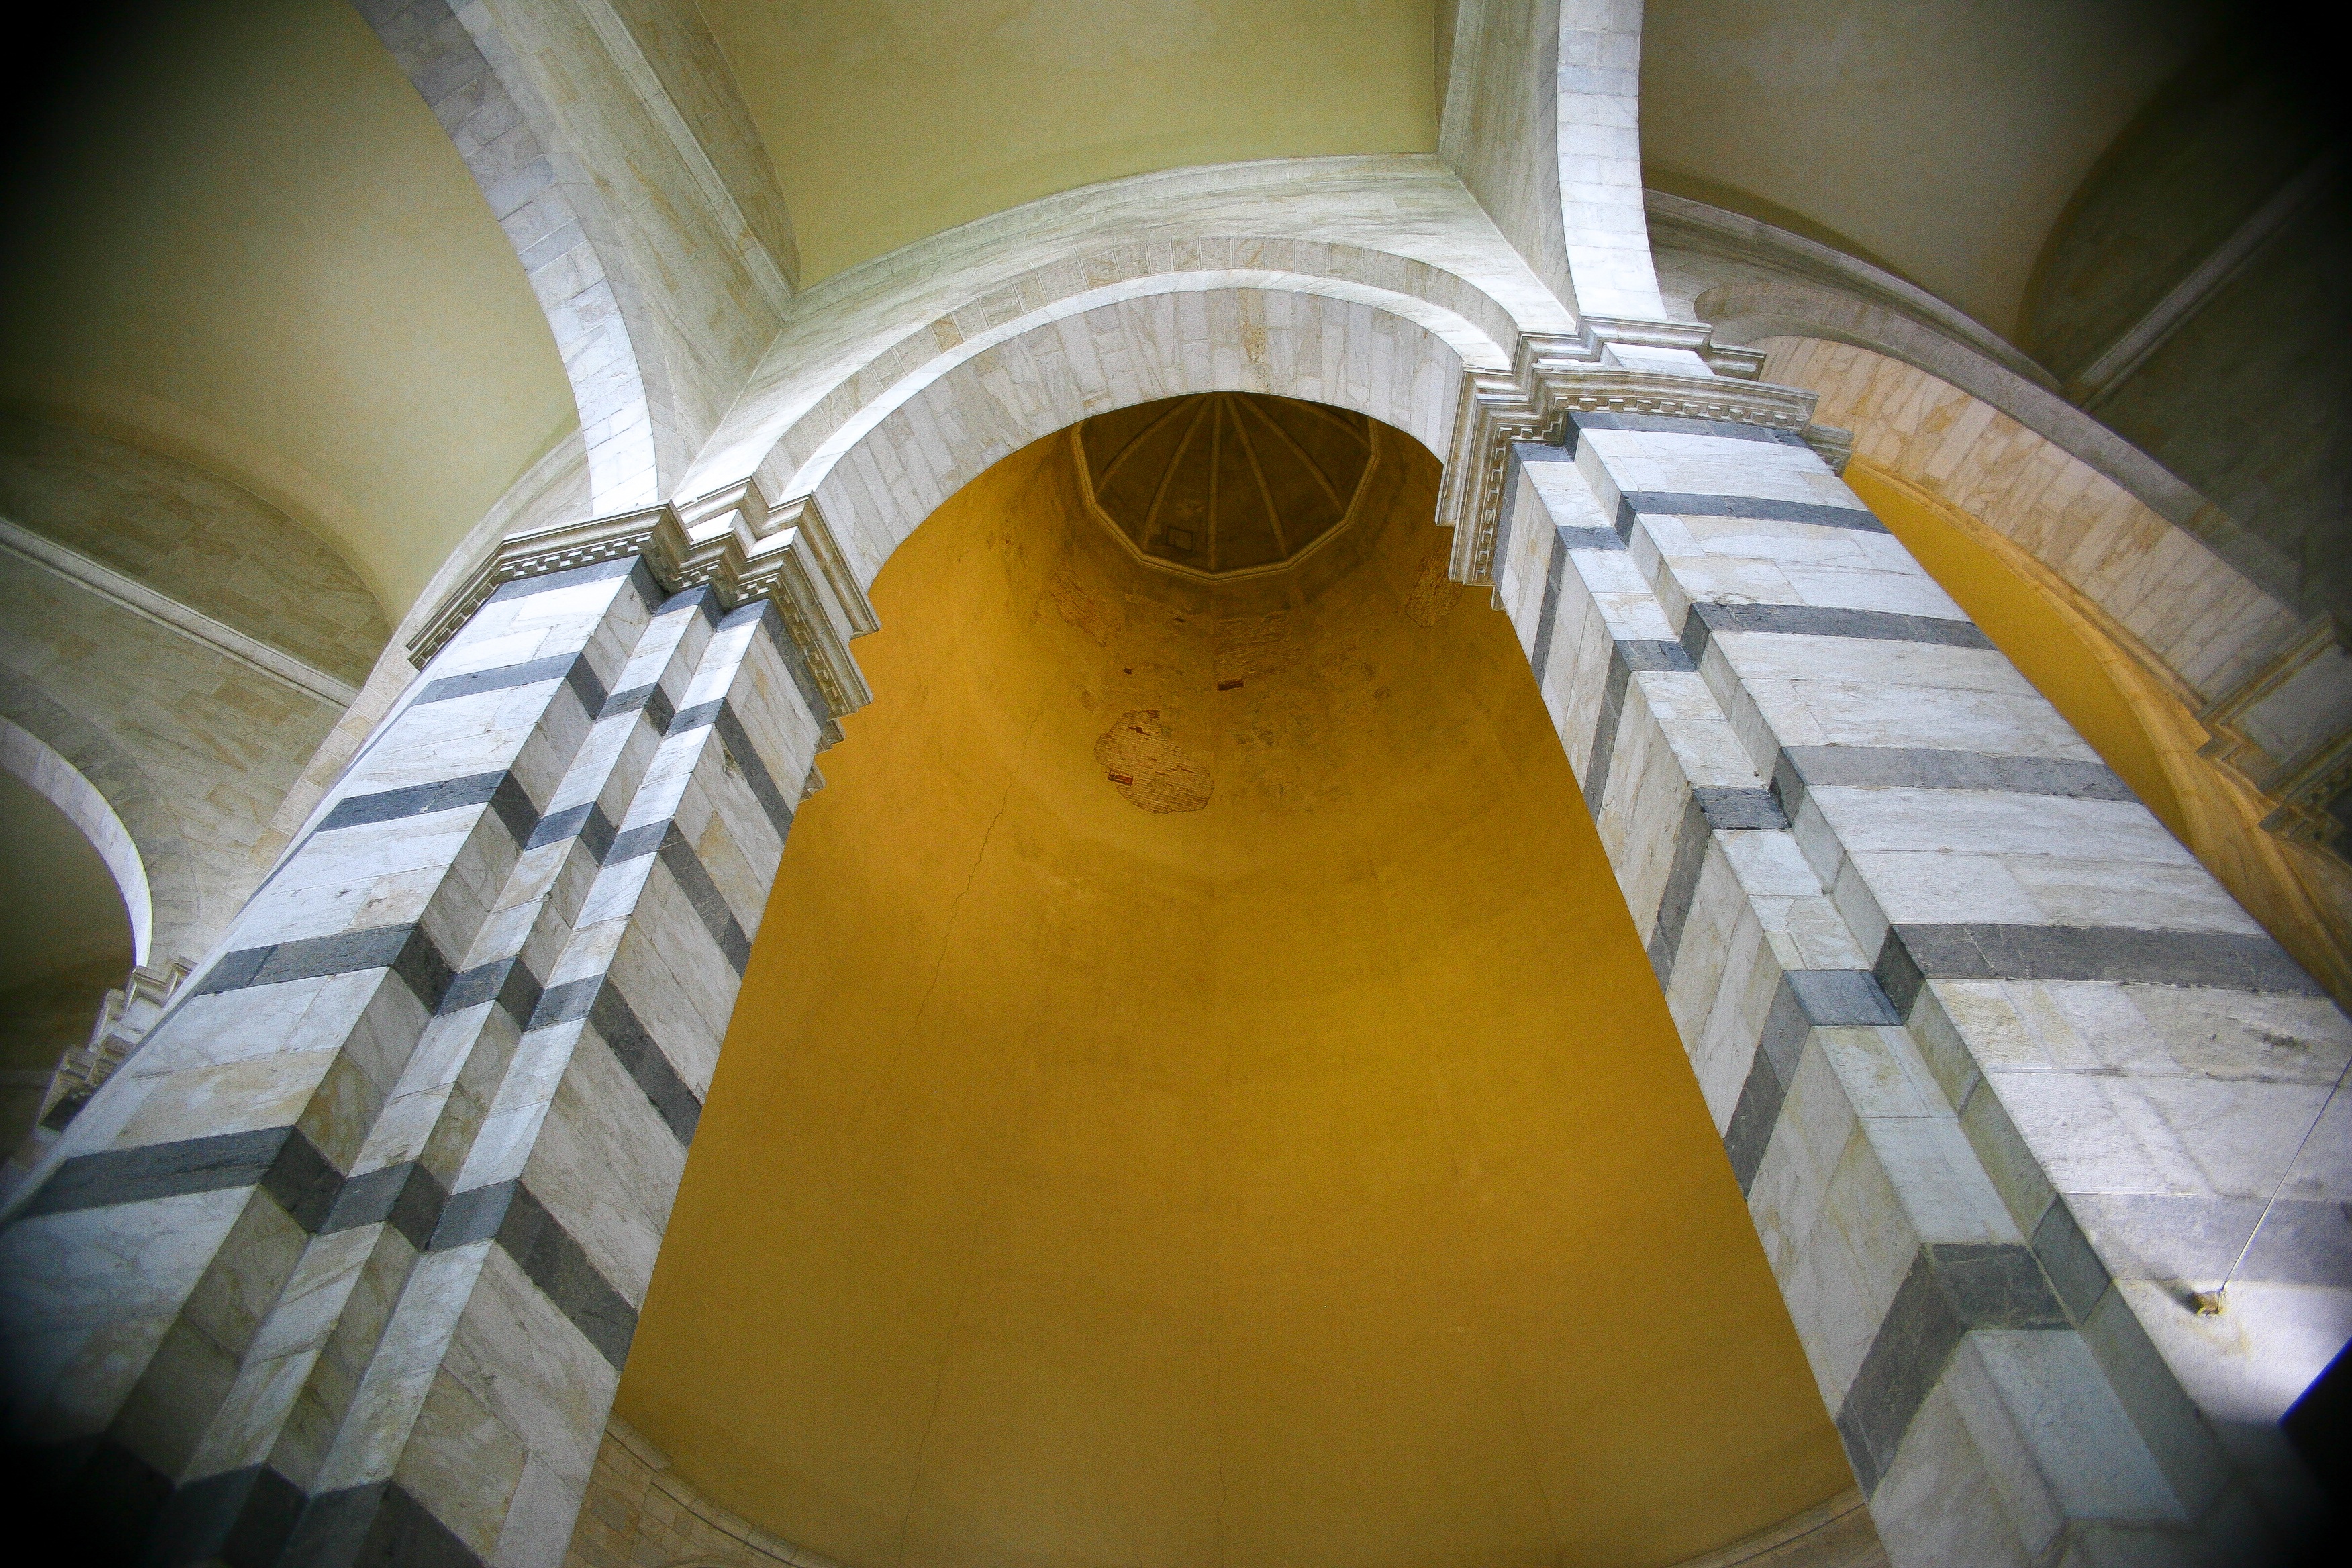
wing, architecture, wheel, interior, building, stone, bell, arch, ceiling, landmark, church, cathedral, chapel, historic, yellow, church bell, faith, pisa, history, baptismal